Hypera postica

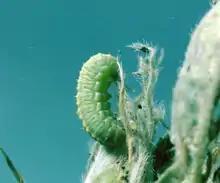
Larva

In Illinois, some eggs are laid in the late fall or the winter, when weather conditions permit. Adults also overwinter and become increasingly active in March and April. Eggs are laid in batches of up to 25 inside alfalfa stems. The larvae feed for three or four weeks, moulting three times, before pupating in the cocoons they make. They emerge as adults in about one or two weeks. After feeding for a week or two, they may experience aestivation during the remainder of the summer, in which they demonstrate a dampening of their metabolic, respiratory and nervous system activities. In fall, the adults hide in the crowns of alfalfa plants or move onto coarse vegetation in ditches or by fences or in nearby woodland.